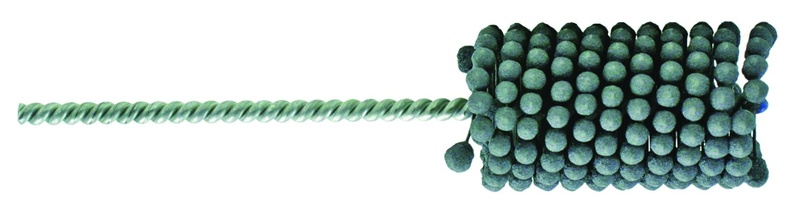
38mm x 8 - 240 Grit - Standard Duty Flex Hone
Item #: MJ73150240 Manufacturer: Brush Research Mfg #: BC11224 Technical Specifications: *Brand Name: Brush Research *Diameter: 38mm *Grit: 240 *Material: Silicon Carbide *Overall Length: 8 *Specification: BC 1-1/2 Description: *Standard Duty Brush Research Flex-Hone® *Resilient, Flexible Honing Tool For Small Internal Honing, 8" Overall Length *Features: Soft cutting action, Self-centering aligning, Self compensating for wear, Silicon carbide abrasive *Applications: Hydraulic ram cylinders, Pneumatic cylinders, Hydraulic valve bodies & guides, Brake and clutch cylinders, Compressed air tool bodies, Fine surface finishing of stainless tubing Shipping Info: *Actual Weight - .2500 *Dimensions - Height: 2.10 Length: 11.5 Width: 4.75
Brand: ET02
Category: Hardware > Tools > Sharpeners